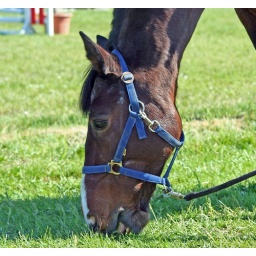
Dieses Pferd hat das Pfingstturnier in Voerde / Niederrhein gewonnen!This horse wins the tournament in Voerde/Niederrhein/Germany!